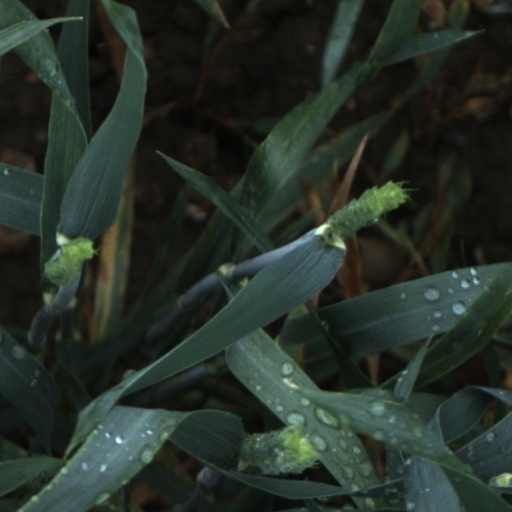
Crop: wheat